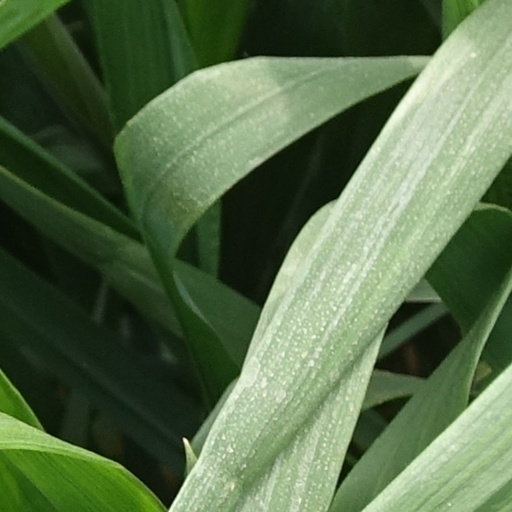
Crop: wheat